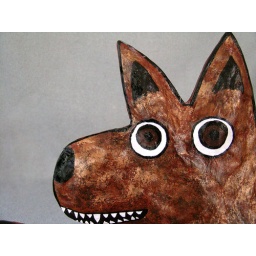
created from recycled Dallas Morning News, paper mache dogs for the wall by patti haskins